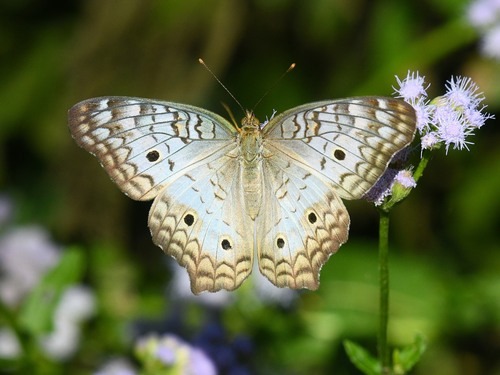
Scientific name: Anartia jatrophae
Common name: White peacock
Family: Nymphalidae
Order: Lepidoptera
Pollinator type: Primary pollinator
Habitat: Gardens, parks, and open areas
Geographic range: Southern United States to Argentina
Conservation status: Least Concern